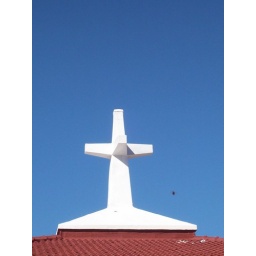
The cross on a roof-top of a church in Mitchell's Plain, set against the backdrop of a clear blue sky